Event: Nepal Earthquake
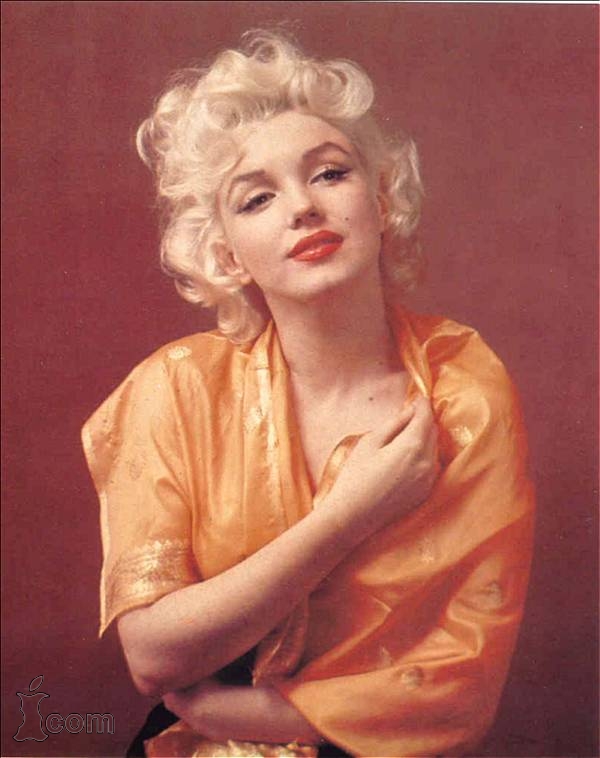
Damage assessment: no_damage